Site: brandenburg
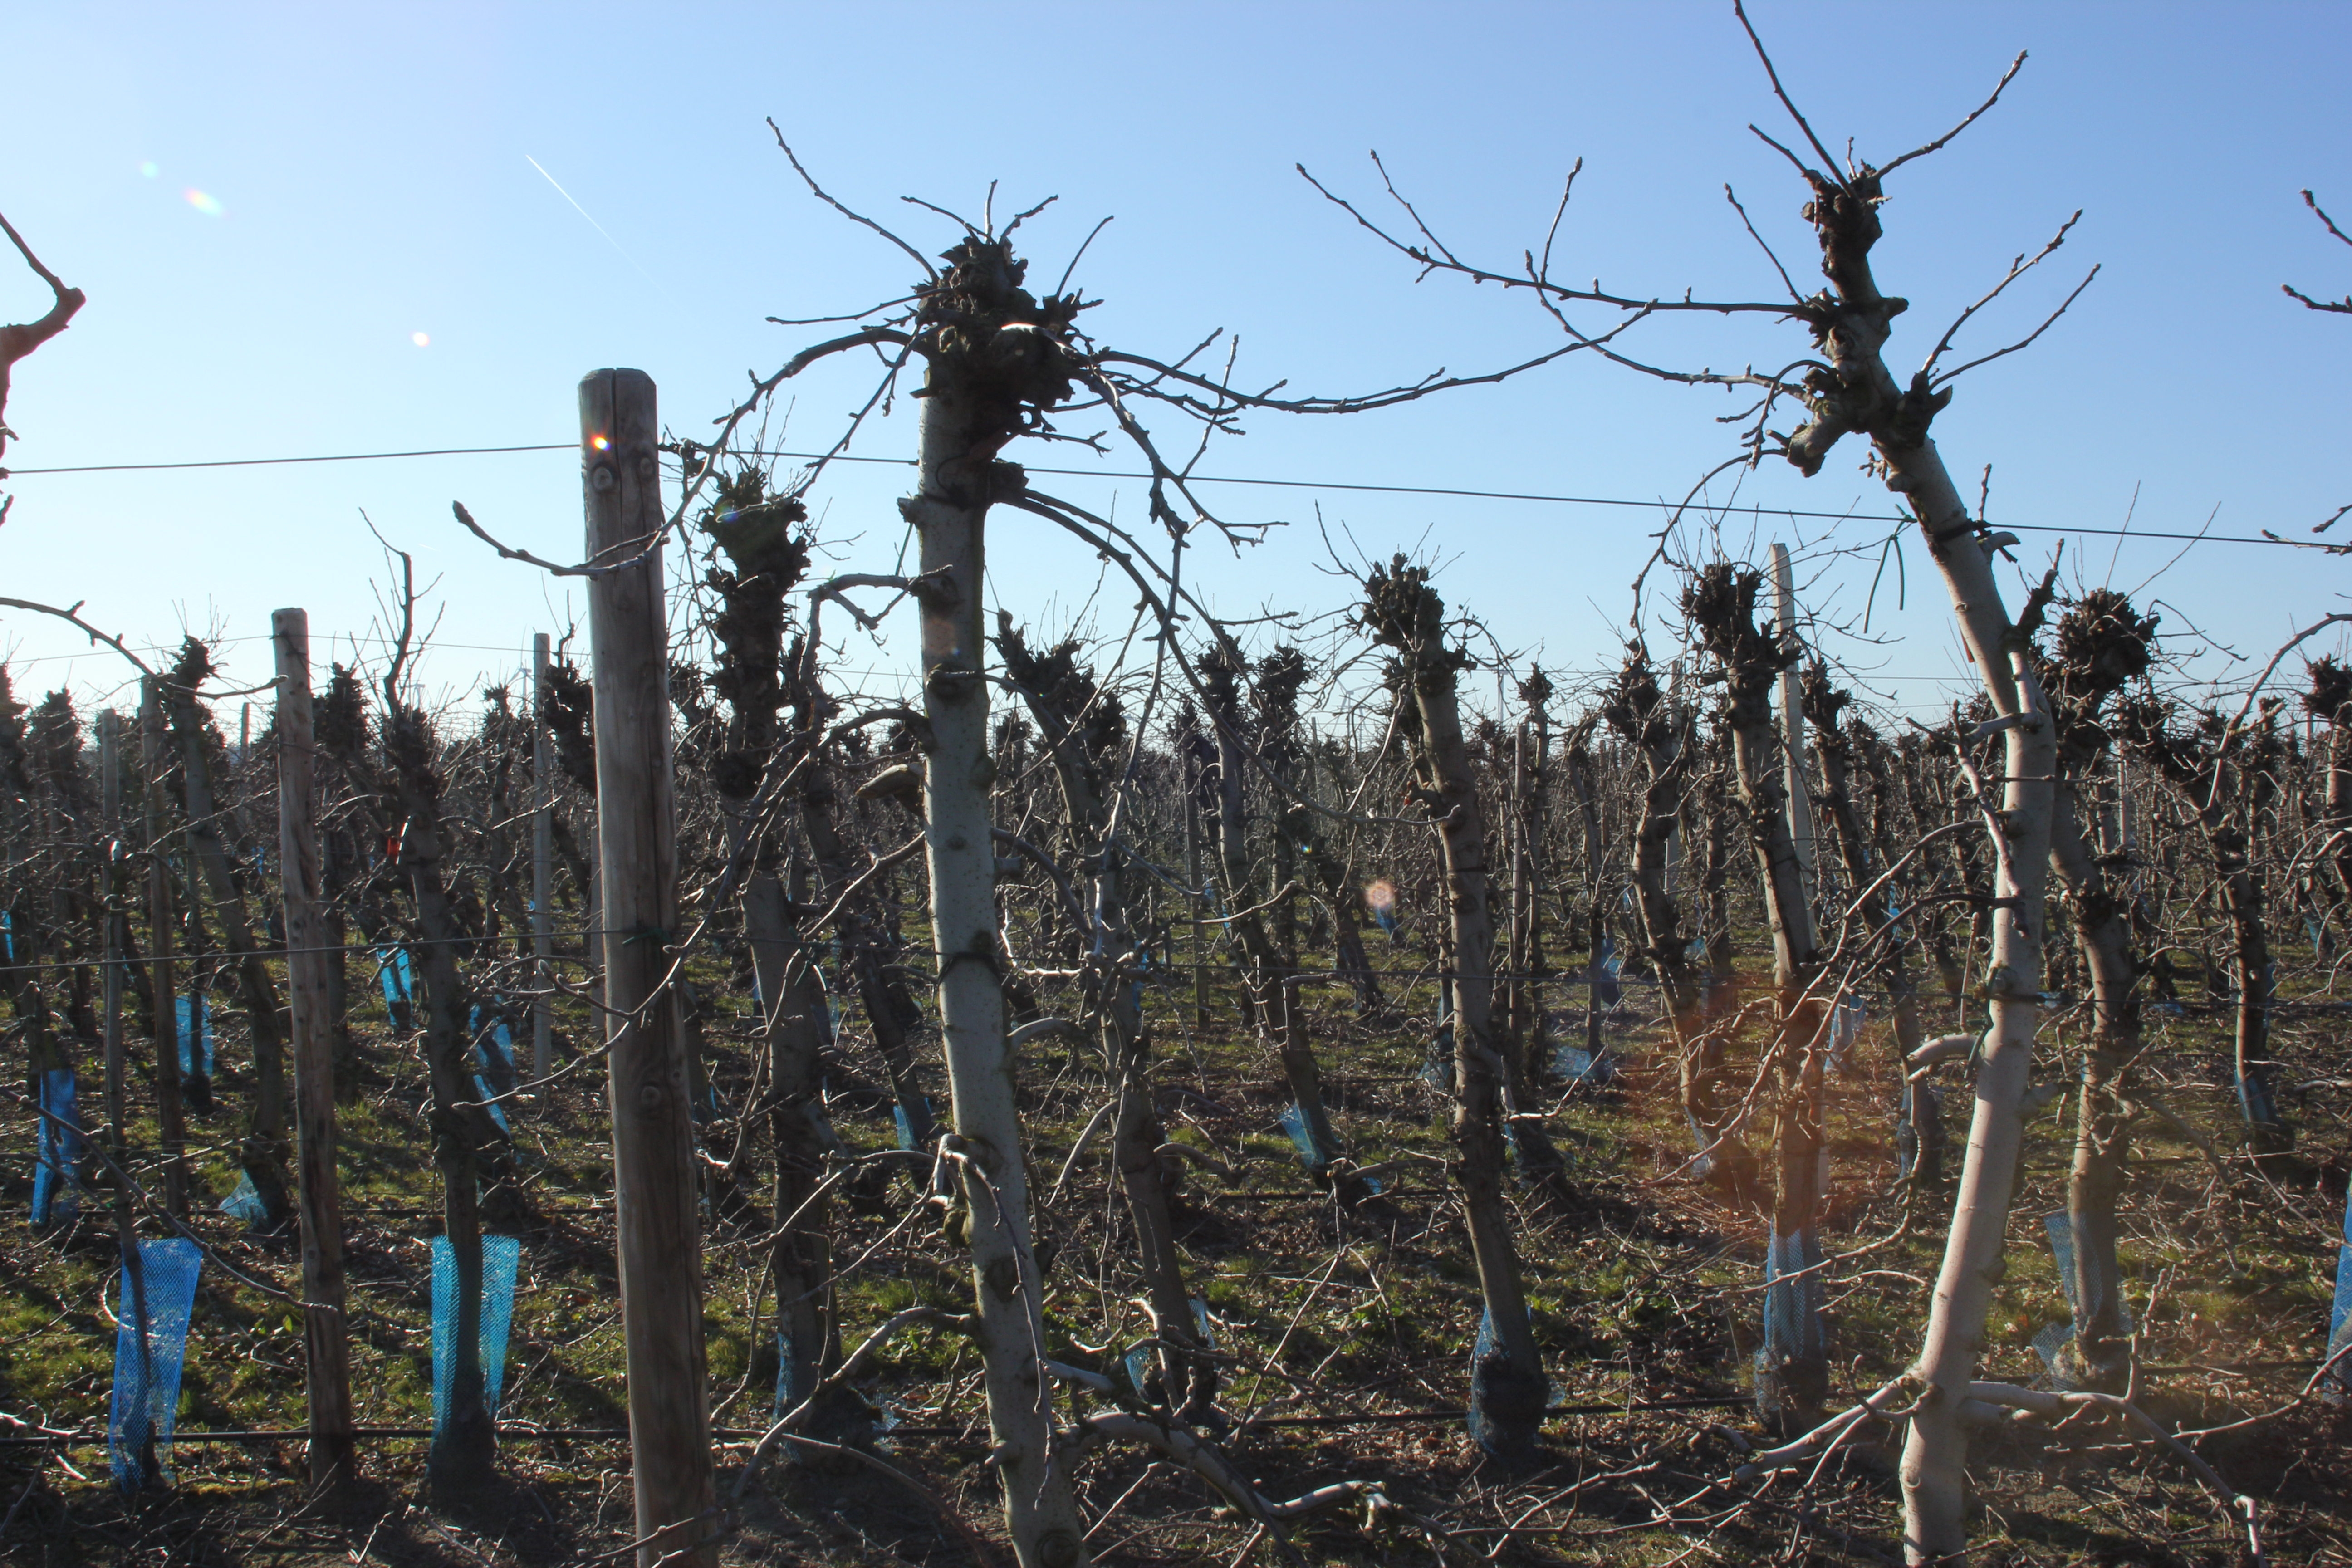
Growth stage (BBCH 03): Bud development